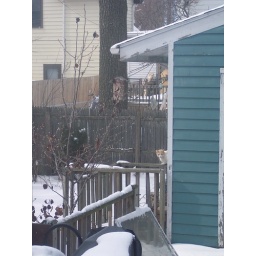
A scene out the kitchen window, featuring a neighborhood cat perching on the deck railing by the garage!